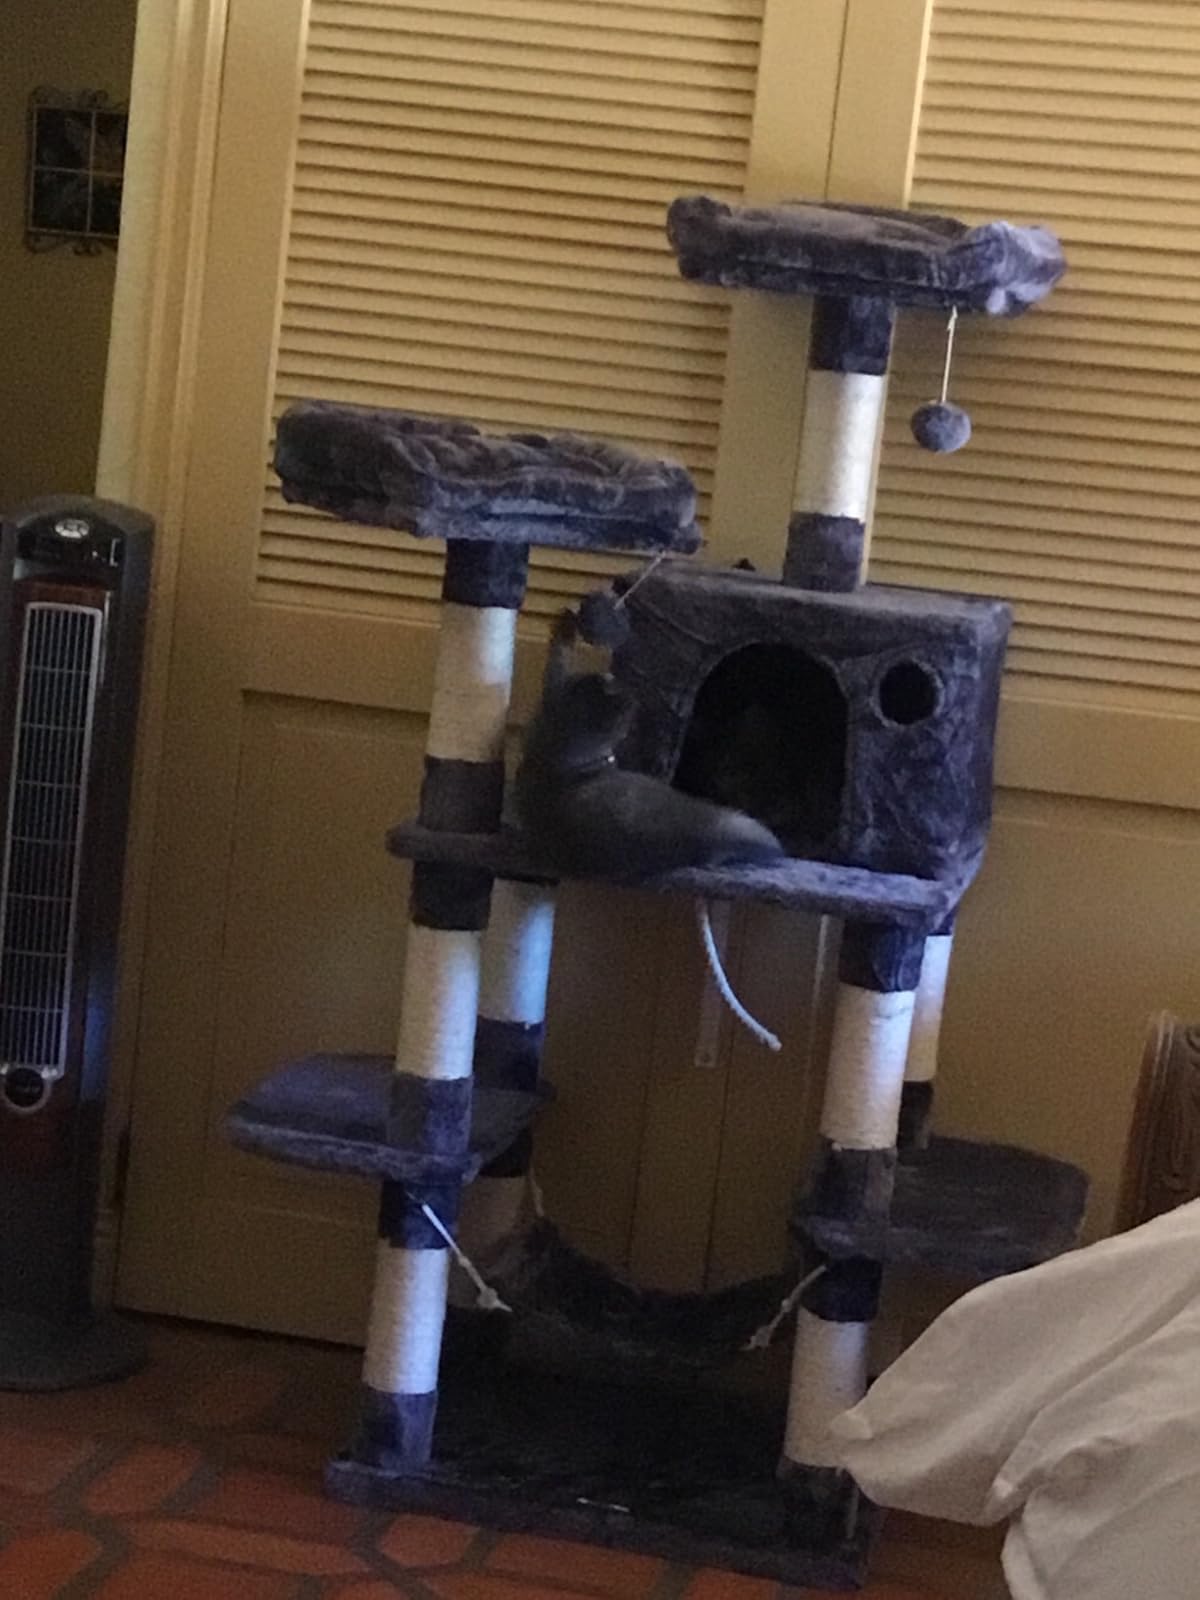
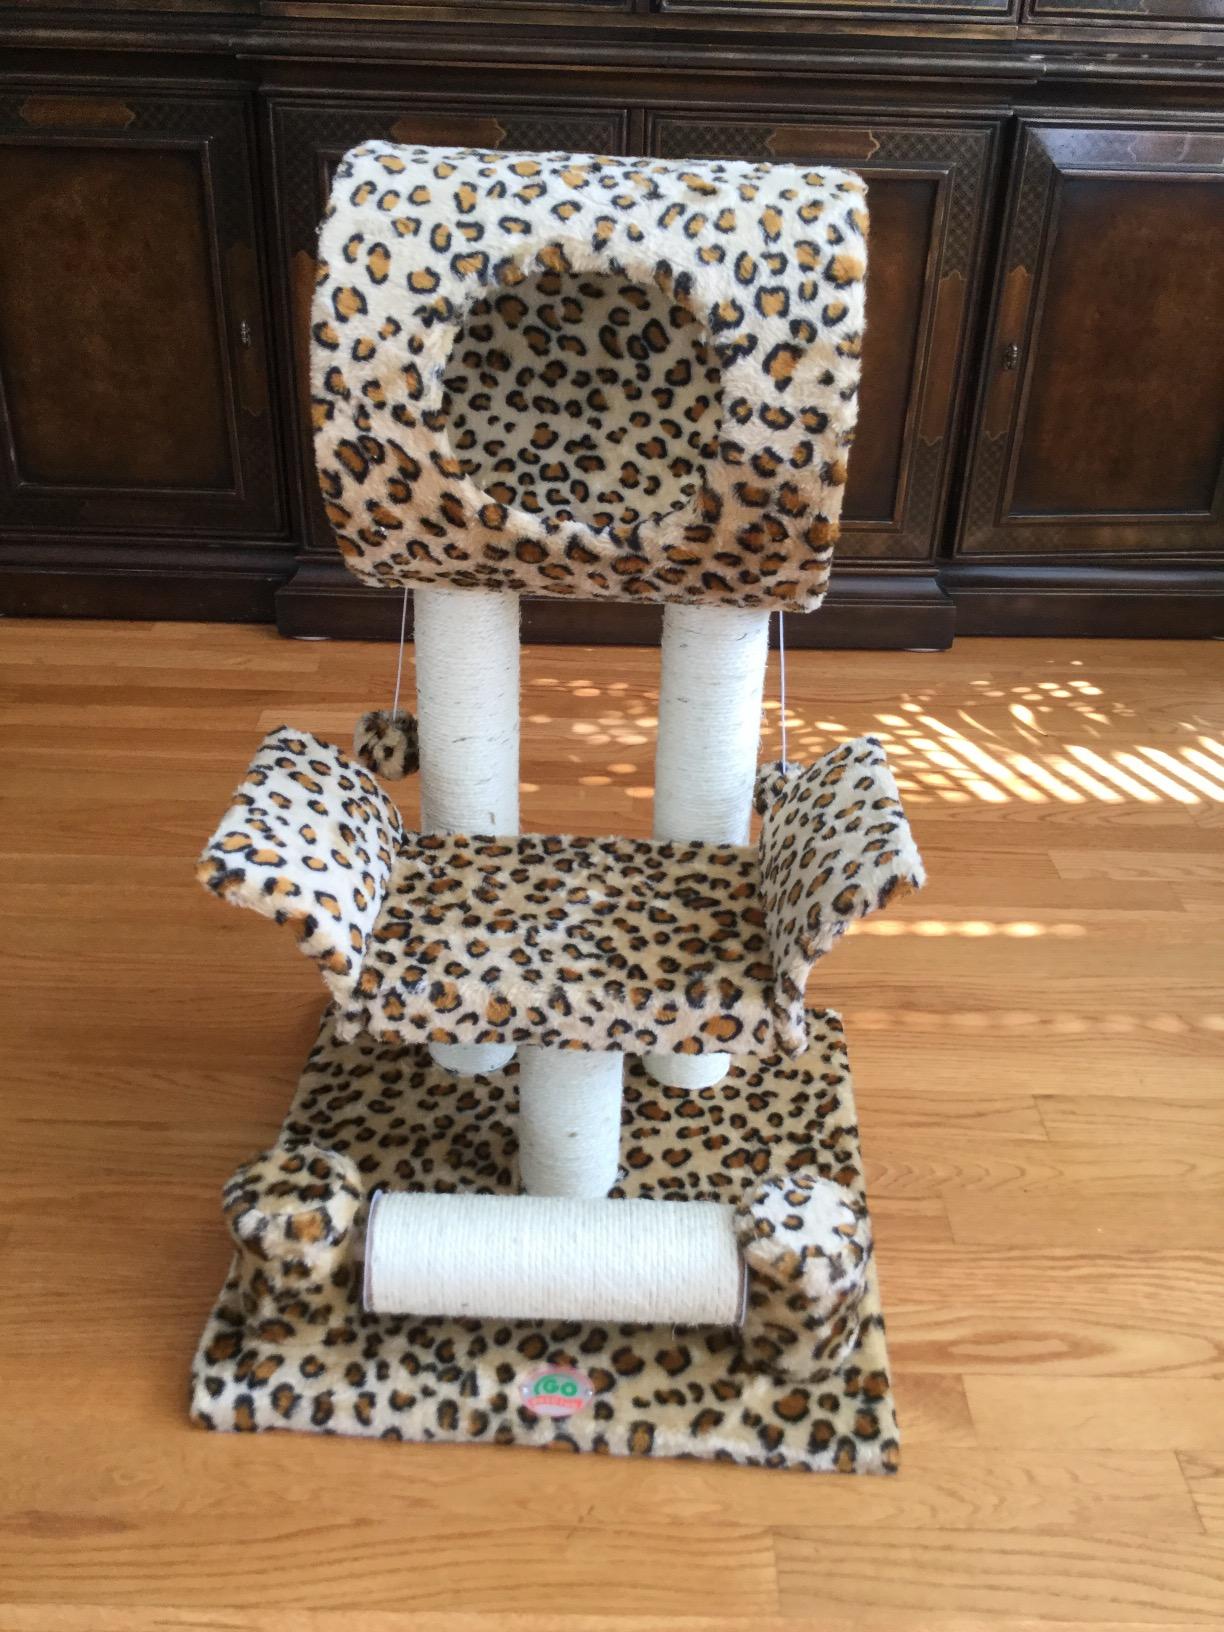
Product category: items_cat tree
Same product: no